Norrortsleden

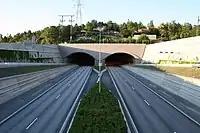
The finished Törnskog tunnel in 2009

Norrortsleden is a road in Stockholm County, Sweden, providing connection from the European route E4 in the municipality of Sollentuna to European route E18 in the municipality of Österåker. The road is a motorway between Sollentuna and Täby kyrkby, and a 2+1 road the rest of the way to the E18. The road was opened on 4 October 2008.